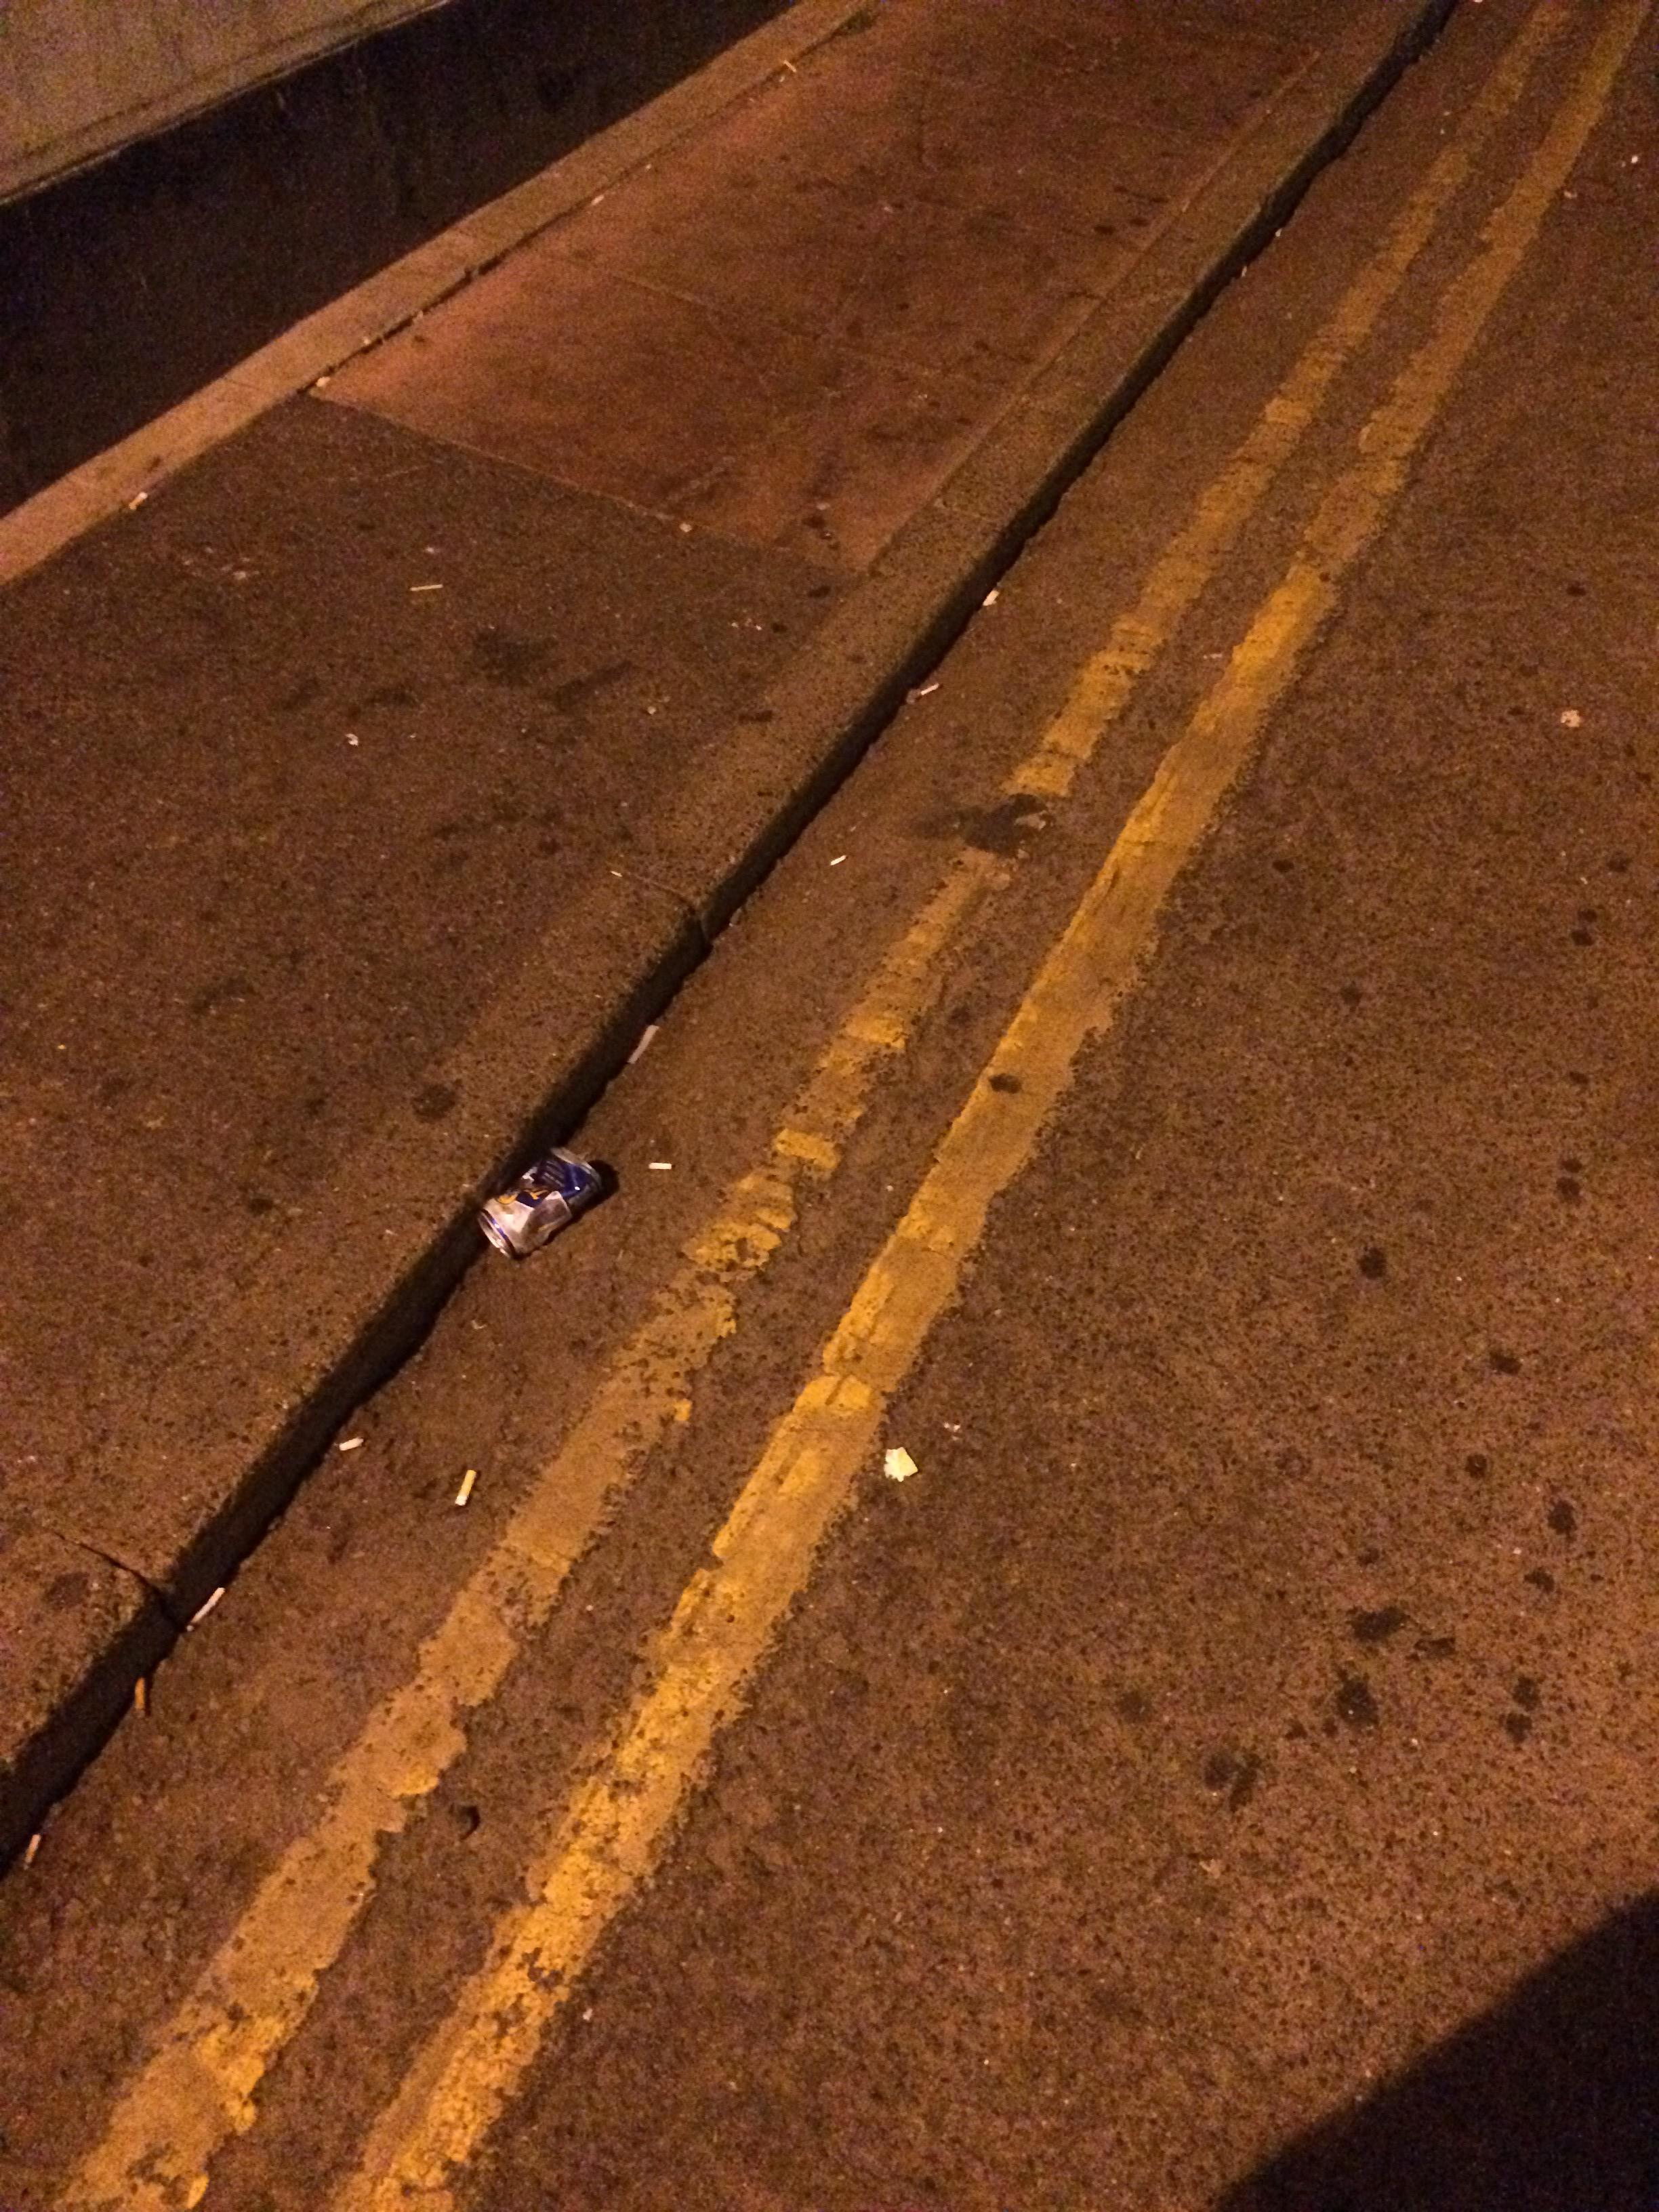
Object: Drink can (Can)

Object: Unlabeled litter (Unlabeled litter)

Object: Cigarette (Cigarette)

Object: Cigarette (Cigarette)

Object: Cigarette (Cigarette)

Object: Cigarette (Cigarette)

Object: Cigarette (Cigarette)

Object: Cigarette (Cigarette)

Object: Cigarette (Cigarette)